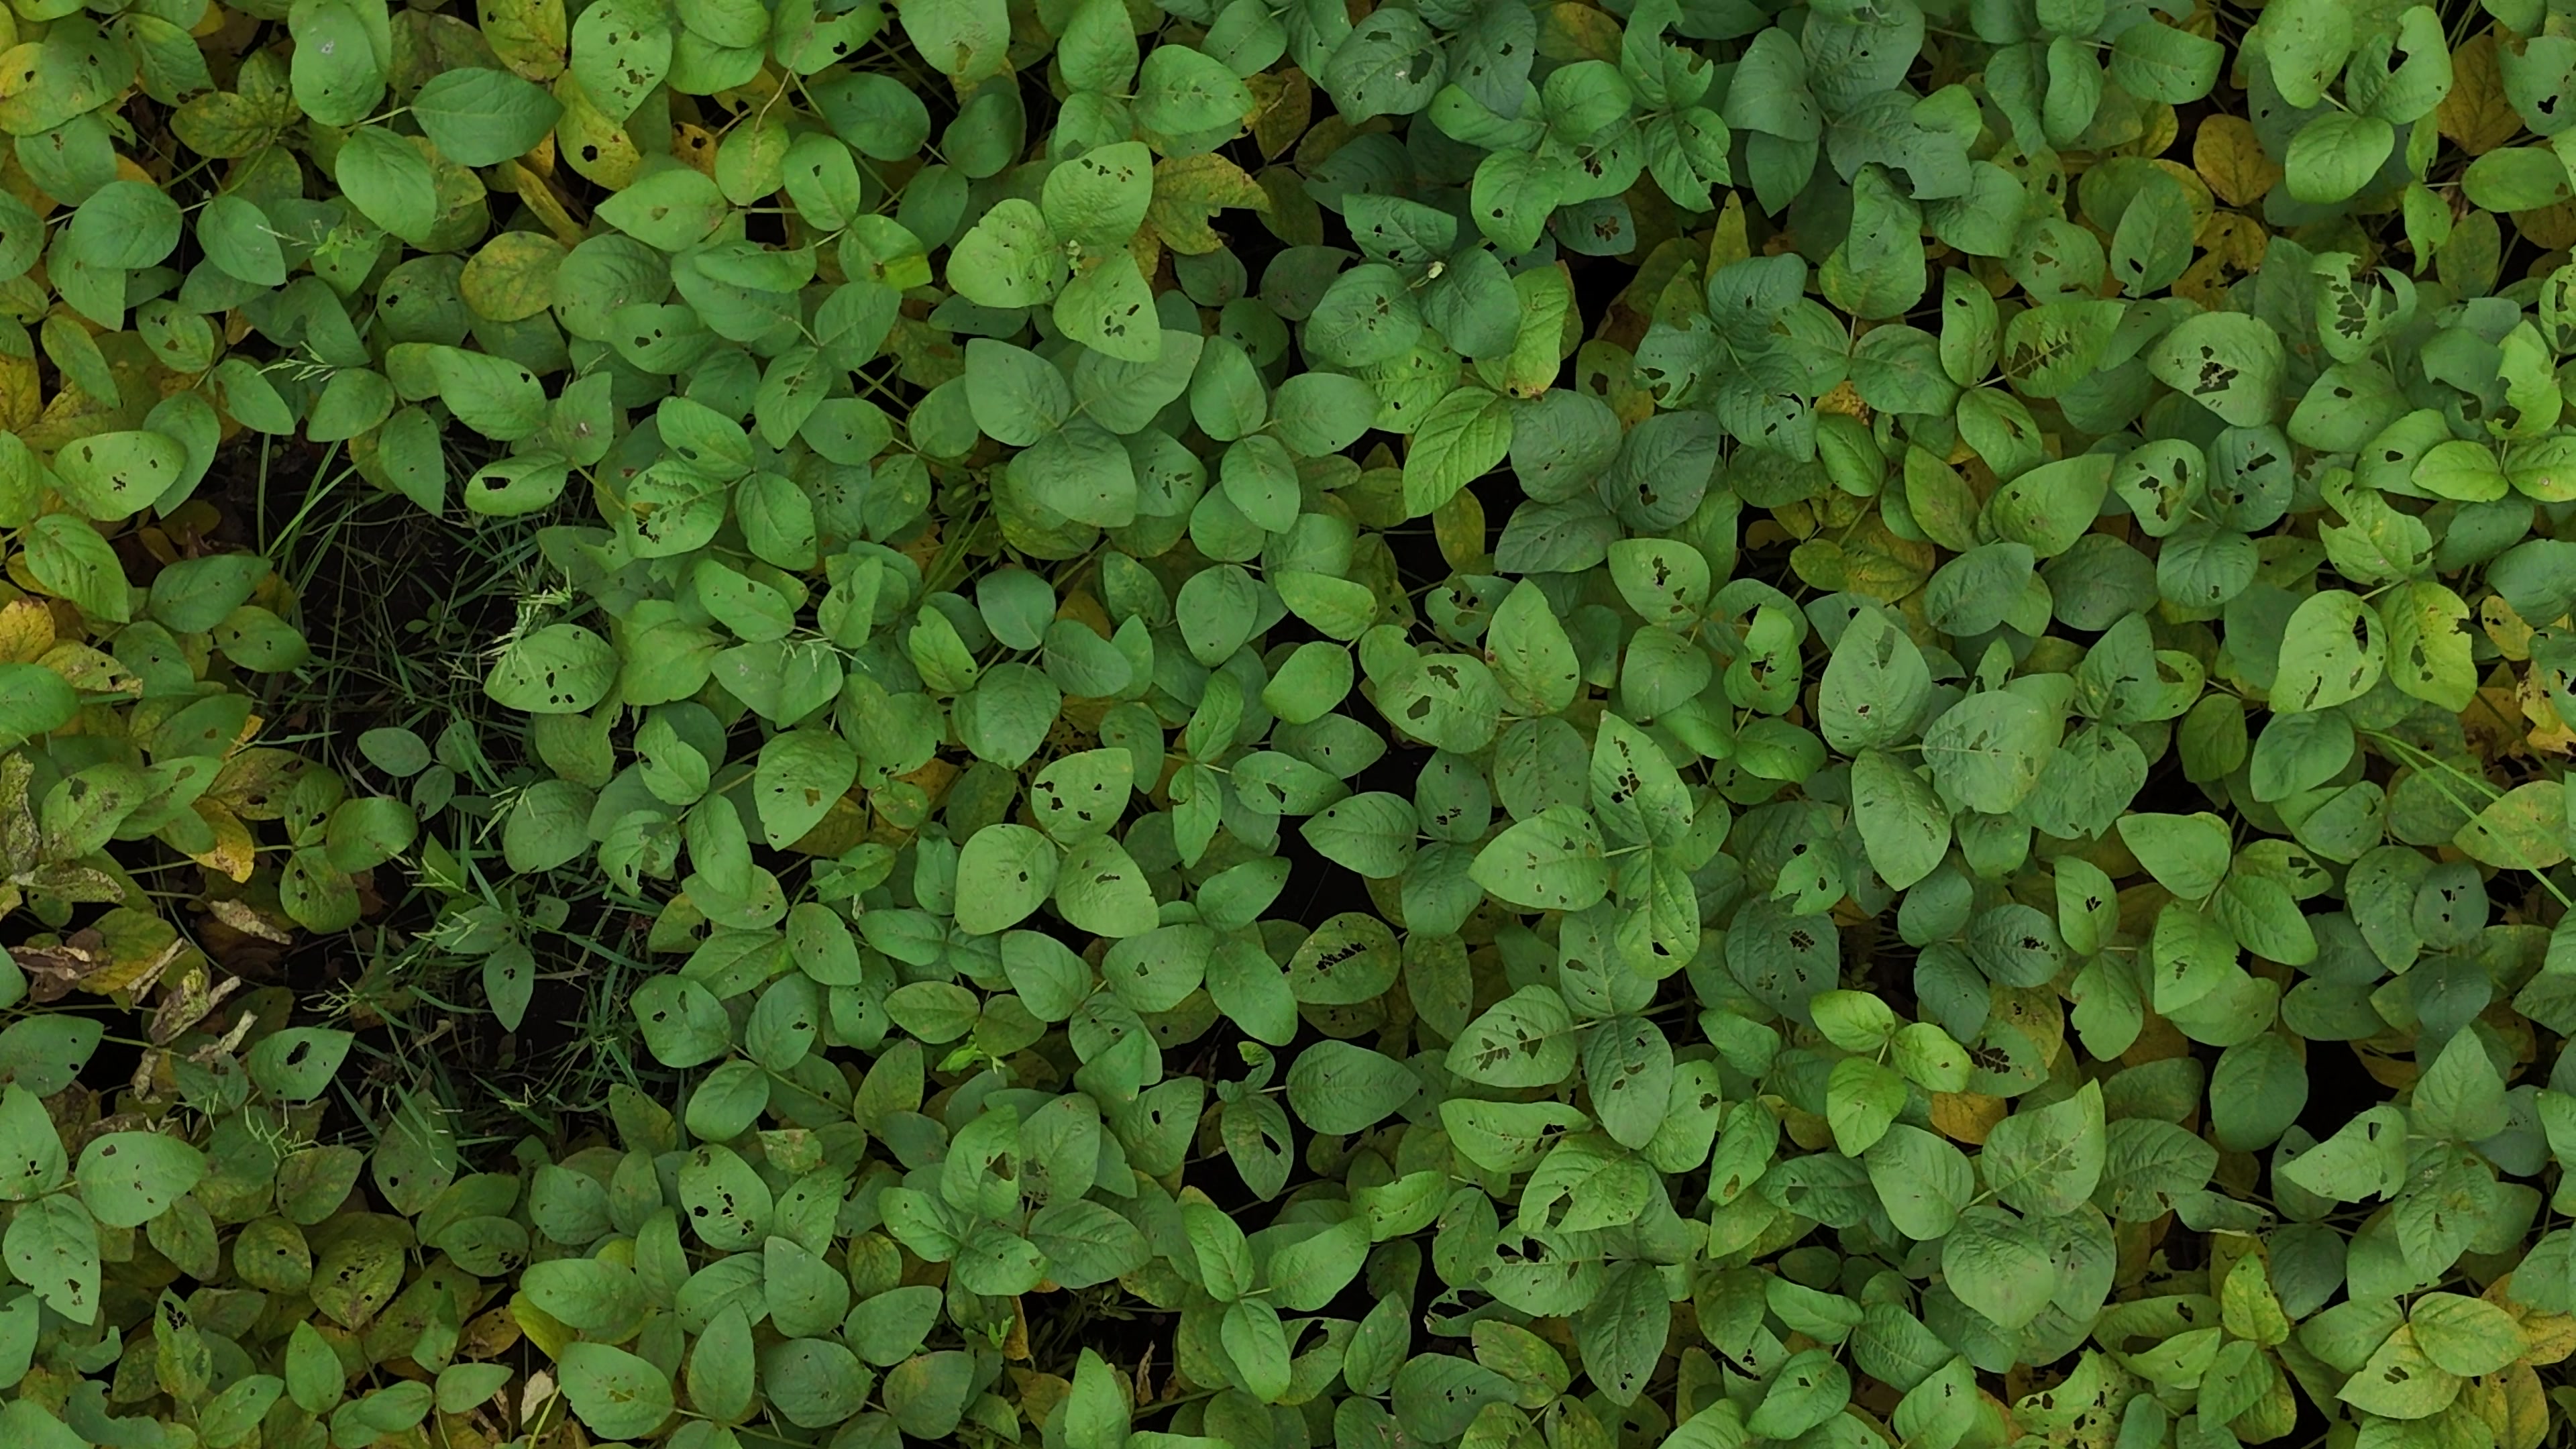
Label: Mosaic